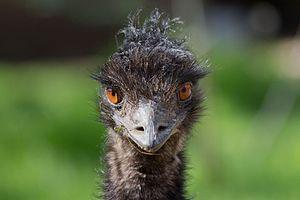
L’Émeu d’Australie est la seule espèce encore vivante de nos jours de la famille des dromaiidés. Pouvant atteindre deux mètres de haut, c'est aussi, par sa taille, le deuxième plus grand oiseau du monde actuel derrière les deux autruches. Cet oiseau brun, au plumage original, est commun sur presque tout le territoire australien bien qu'il évite les régions trop densément peuplées, les zones trop humides ou trop sèches. Il peut voyager sur de grandes distances d'un bon pas et si besoin courir à 55 km/h. Ce sont des oiseaux nomades capables de parcourir de nombreux kilomètres à la recherche d'une nourriture variée à base de plantes et d'insectes.